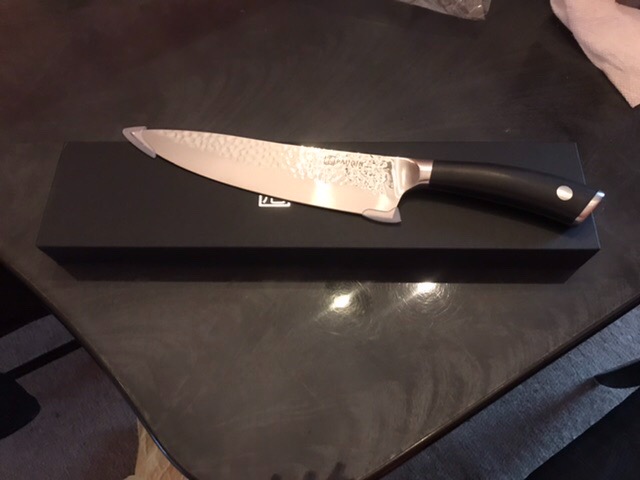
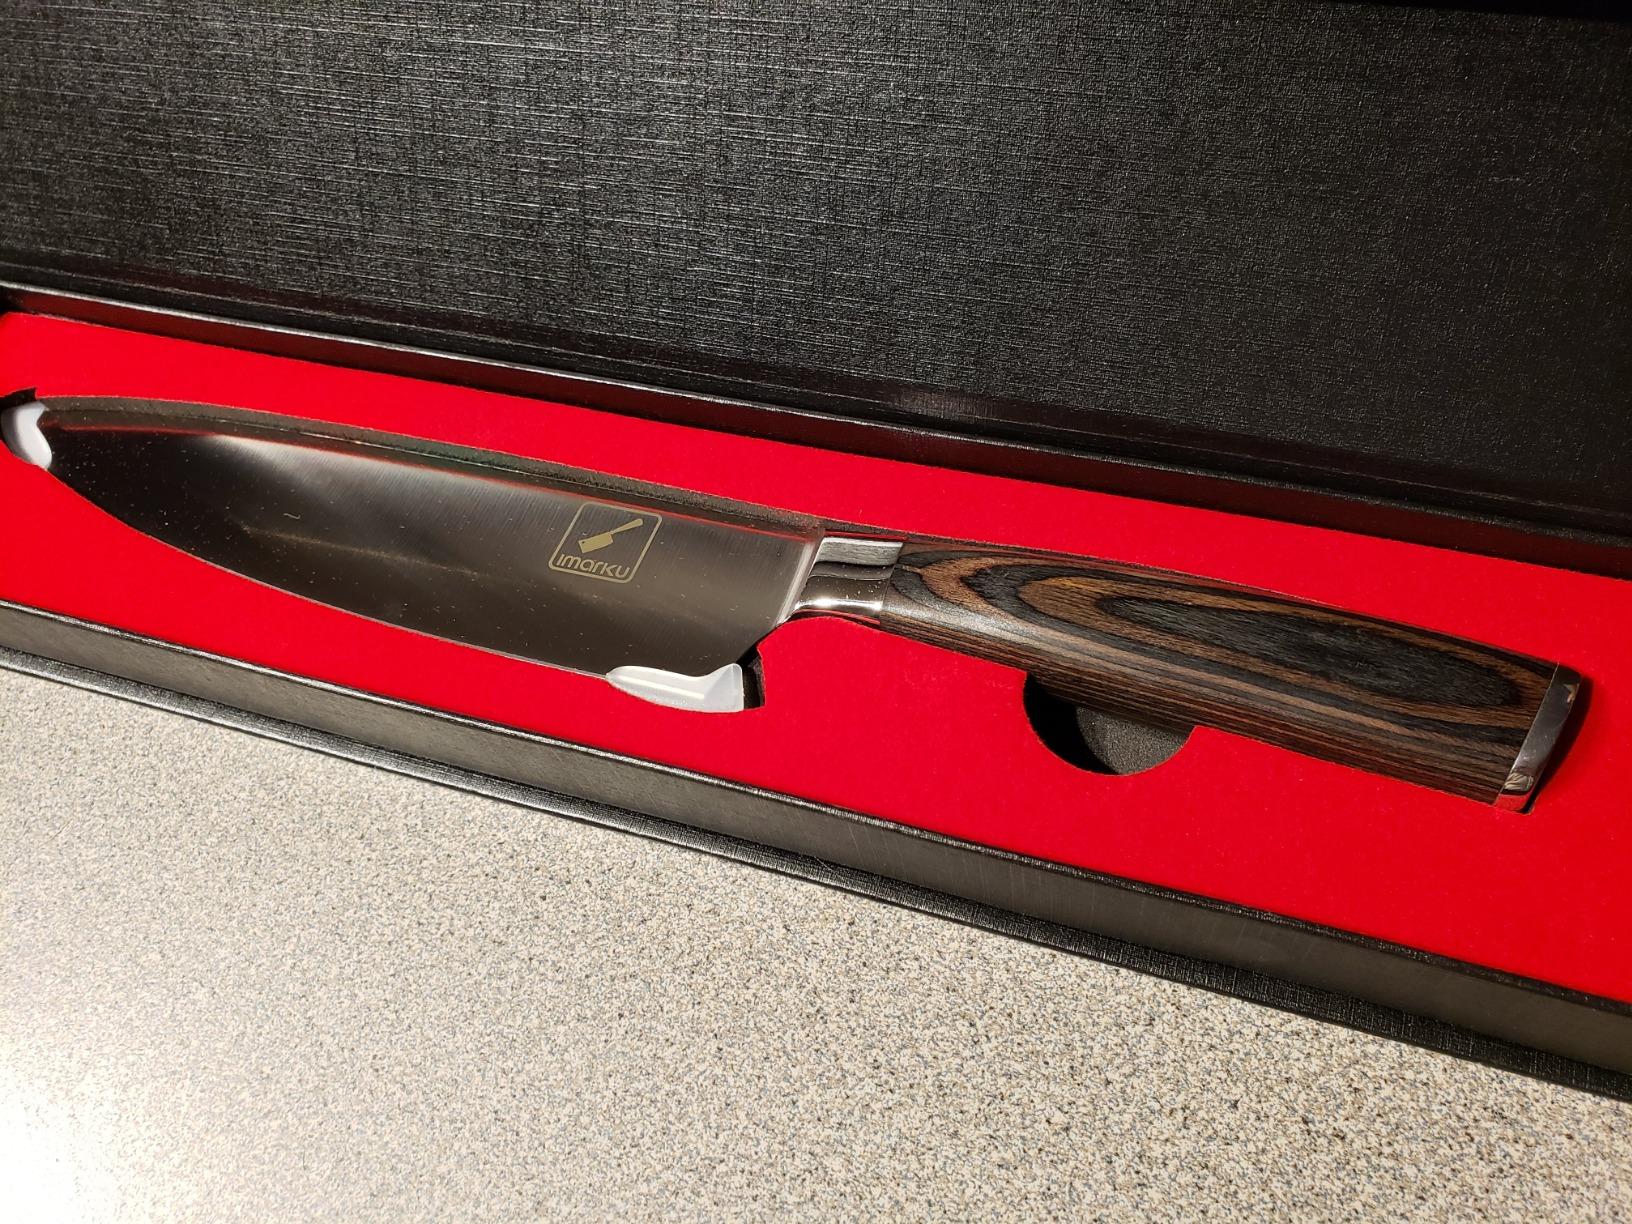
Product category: items_knife
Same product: no